Popemobile

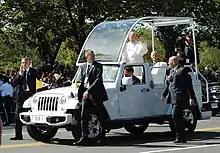
Pope Francis in a Jeep J8 popemobile in Washington, D.C. during his September 2015 visit

The popemobile (Latin: "papacinetum" or "papocinetum"; Italian: "papamobile)" is a specially designed motor vehicle used by the pope for public appearances. It is the successor to the "sedia gestatoria" (portable throne) and is designed to make the pope more visible when greeting large crowds.